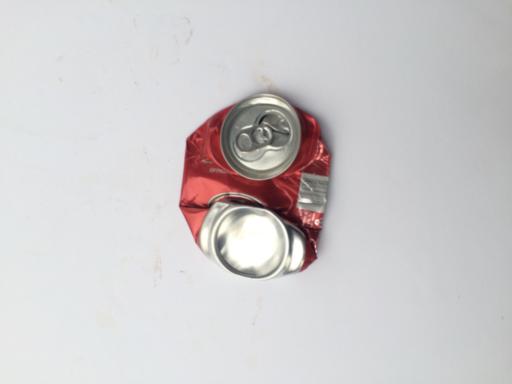
Label: metal